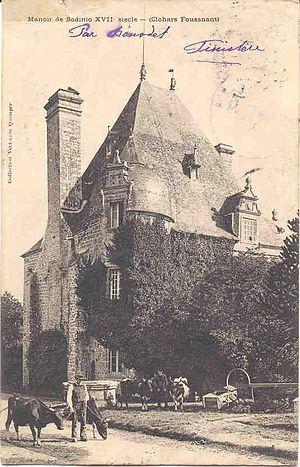
Château de Bodinio (carte postale ancienne) en Clohars-Fouesnant
Clohars-Fouesnant [klɔaʁ fwenɑ̃] est une commune rurale du département du Finistère, dans la région Bretagne, en France.